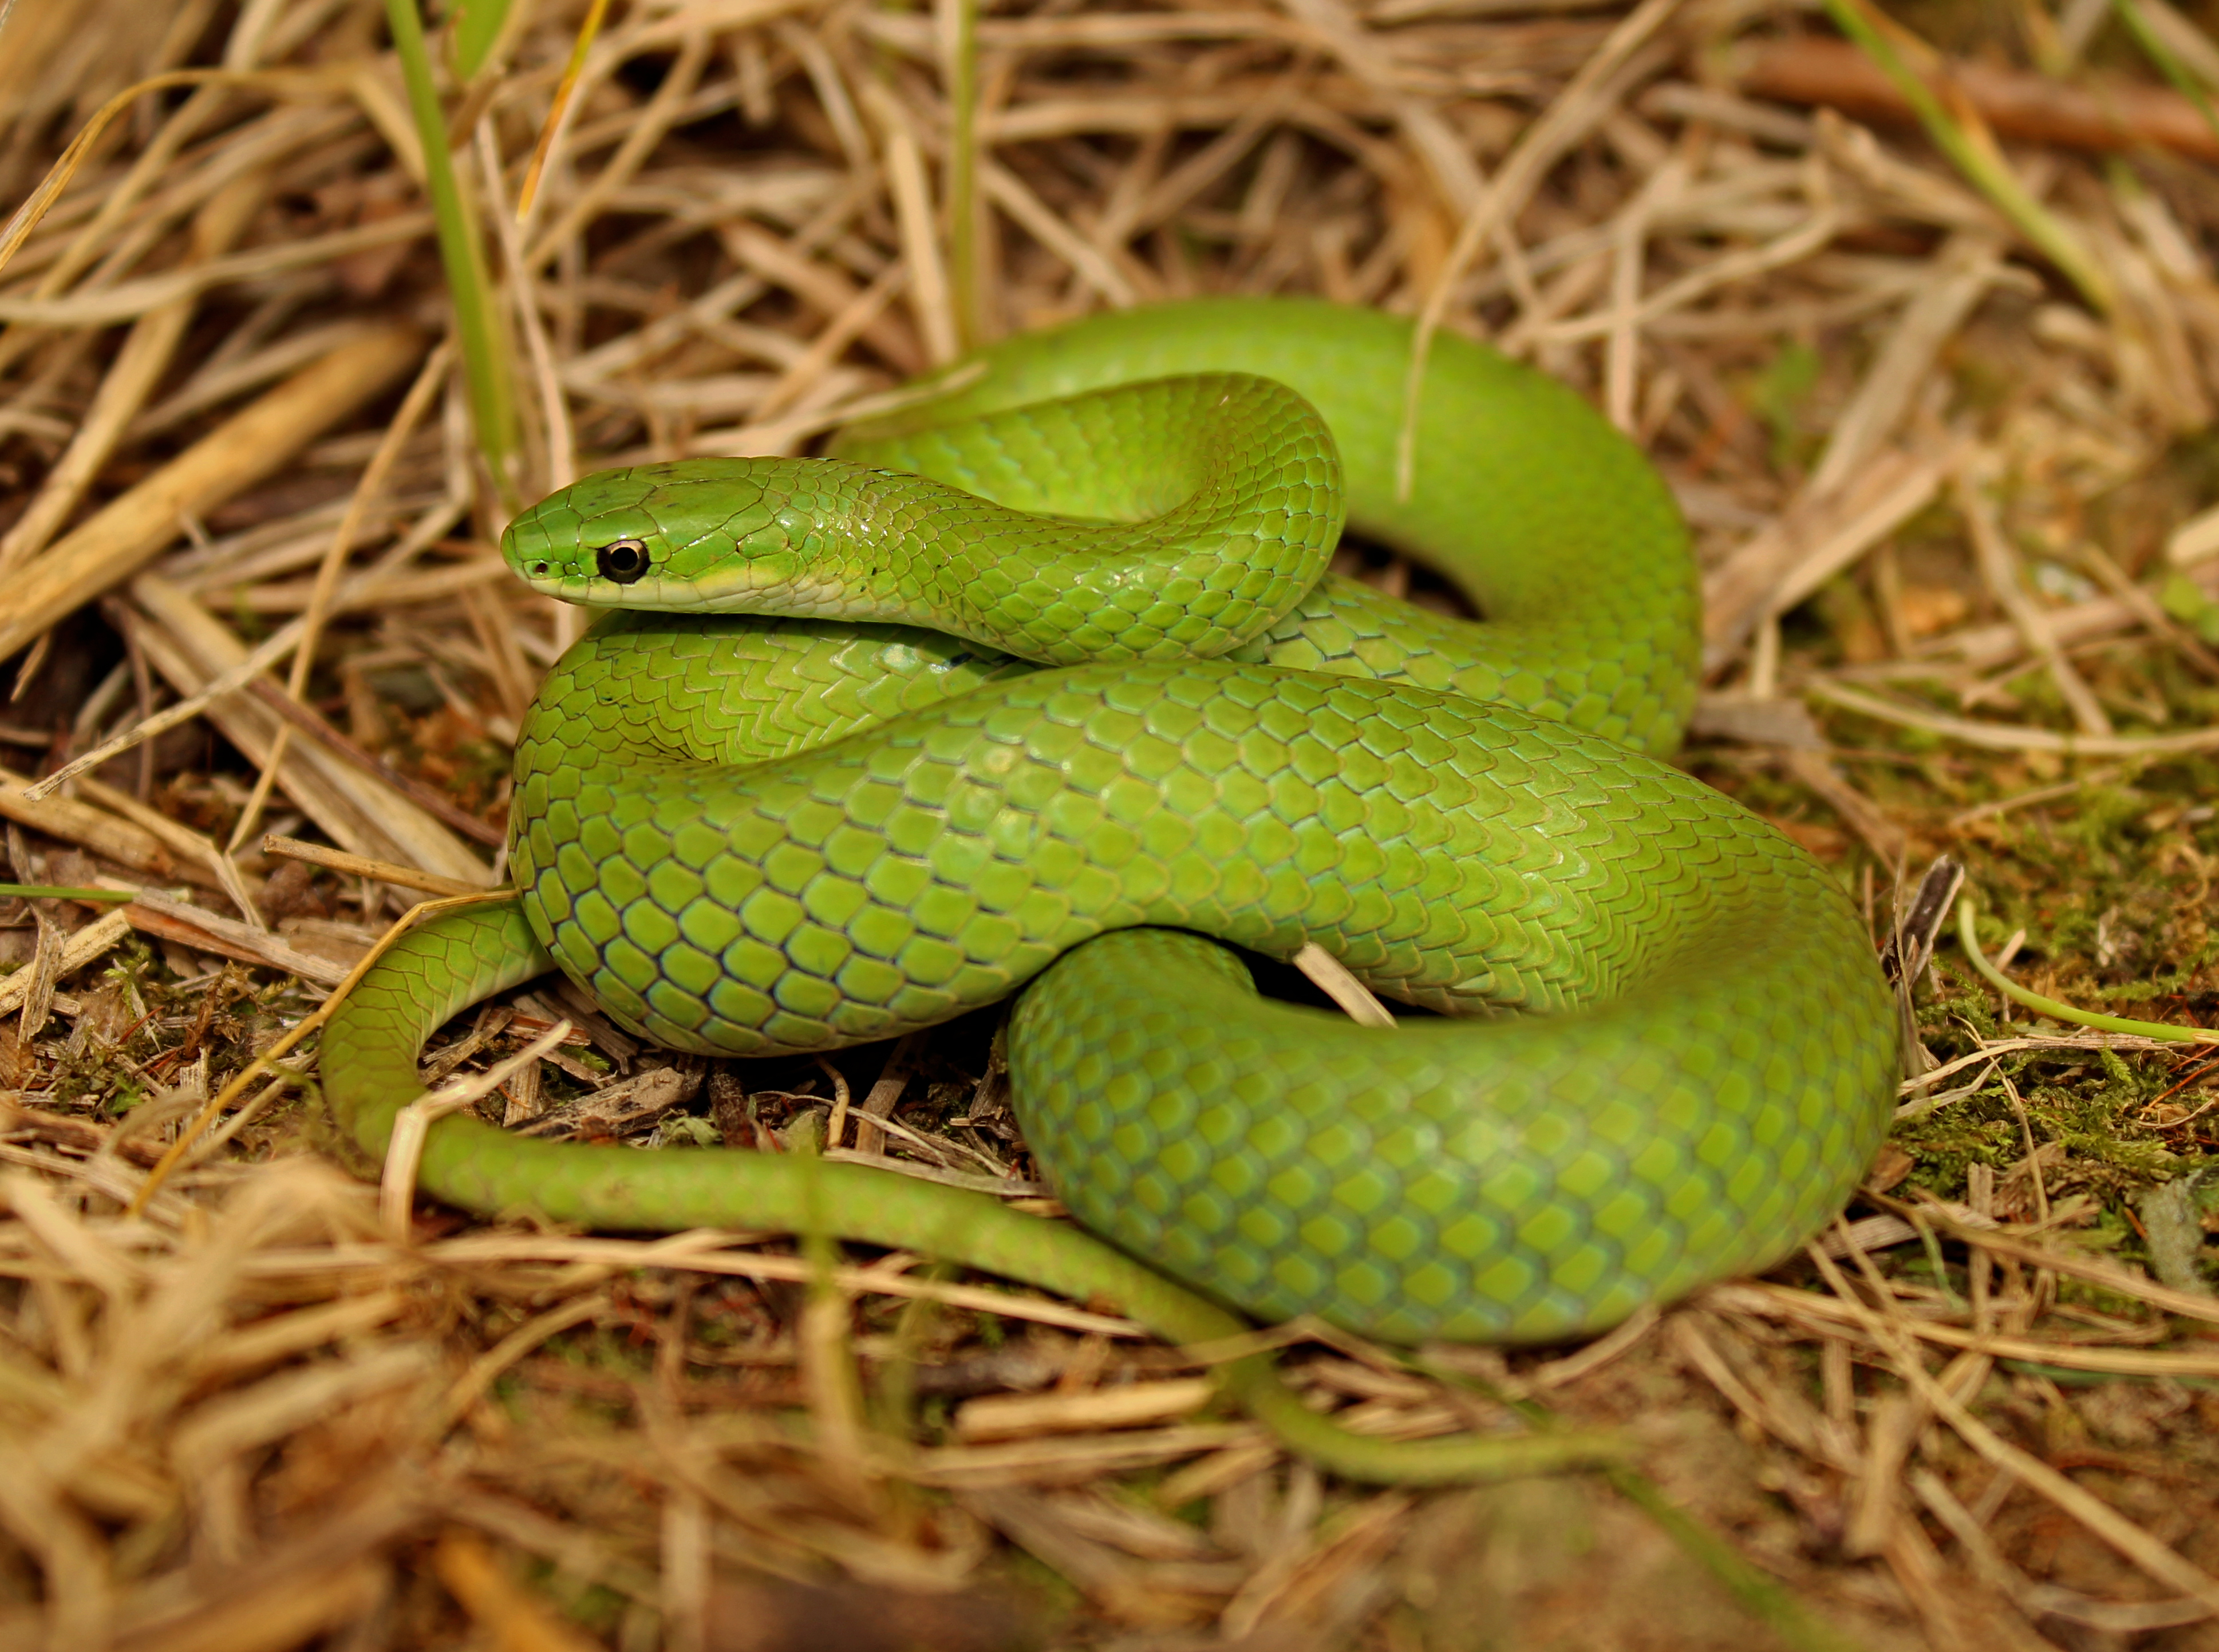
nature, photography, meadow, animal, photo, summer, wildlife, green, natural, smooth, canon, reptile, fauna, green lizard, 2016, rebel, peter, illinois, grassland, snake, vertebrate, creature, t3i, 1855mm, scales, rare, june, serpent, herp, herping, paplanus, peterpaplanus, canonrebelt3i, opheodrys, vernalis, smoothgreensnake, opheodrysvernalis, fossorial, lacerta, grass snake, elapidae, mamba, garter snake, colubridae, scaled reptile, lacertidae, hognose snake, western green mamba